Bicester

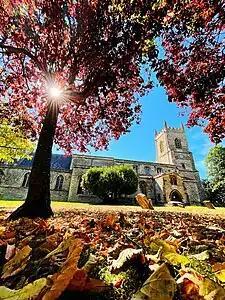

Bicester lies close to the junction of two Roman roads – Akeman Street, an east–west route between St Albans and Cirencester, and a north–south route between Dorchester and Towcester, which lies under Queen's Avenue. A Roman fort at Alchester lies southwest of the town. The West Saxons established a settlement in the 6th century at a nodal point of these ancient routes.